Peter Hammersley

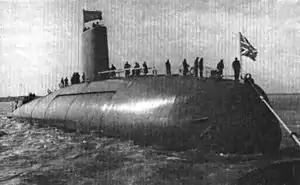
Black-and-white photograph of a submarine on the surface with sailors outside at sea

Hammersley joined the Submarine Service in 1954. He served on the conventional diesel-electric submarines "Alaric" and "Tiptoe" in the mid-1950s. During this time Earl Mountbatten, as First Sea Lord, was keen that the Royal Navy acquire nuclear submarines, such as those fielded by the US Navy. These vessels had the advantage over traditional diesel-electric models in that they could remain submerged for long patrols. Mountbatten met with US Navy admiral and "father of the nuclear navy" Hyman G. Rickover to discuss the provision of expertise to a British nuclear submarine programme. Rickover agreed to provide Royal Navy officers with seagoing experience on US nuclear submarines but insisted on selecting which officers would serve on secondment. Mountbatten refused this caveat and insisted on selecting the men himself. One of those chosen was Hammersley who, in 1957, was summoned from Imperial College London, where he was studying for a diploma in nuclear engineering, to meet with Mountbatten and Rickover. Rickover was uninterested but Hammersley was approved to travel to the US to take part in the programme.